Cyber Chess

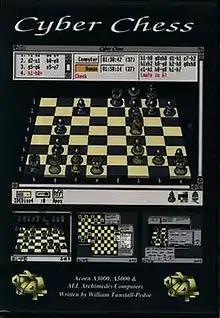

Cyber Chess is a chess-playing computer program developed by William Tunstall-Pedoe. It was written for the Acorn Archimedes and published commercially by The Fourth Dimension.